Robert F. Rossiter Jr.

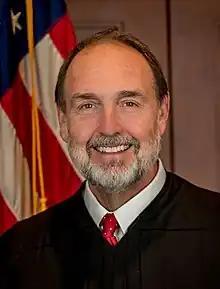
Rossiter in 2020

Robert Francis Rossiter Jr. (born July 16, 1956) is the chief United States district judge of the United States District Court for the District of Nebraska.